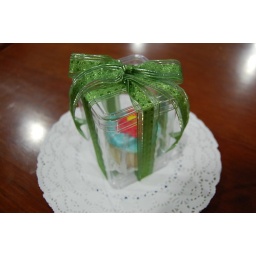
Cupcakes in clear box